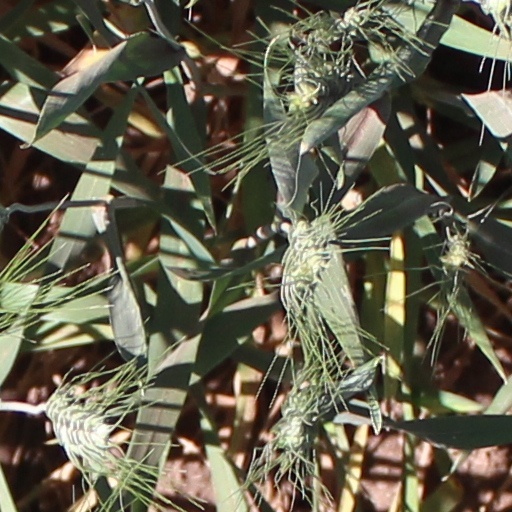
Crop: wheat